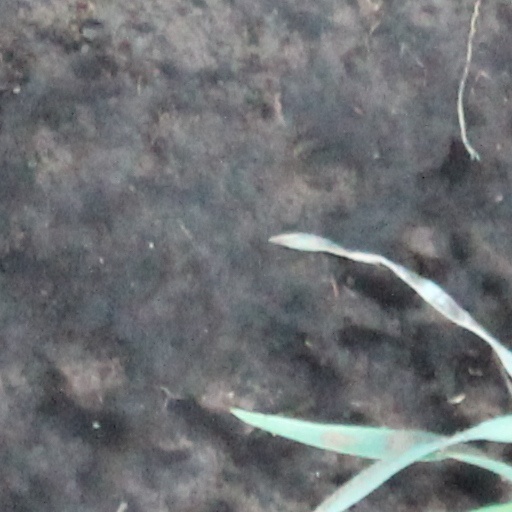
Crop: wheat